Saint Alexander Nevsky Cathedral, Sofia

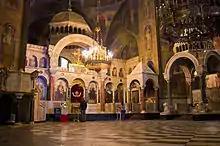
Interior

The marble parts and the lighting fixtures were created in Munich, the metal elements for the gates in Berlin, while the gates themselves were manufactured in Karl Bamberg's factory in Vienna, and the mosaics were shipped from Venice.